New York State Route 32

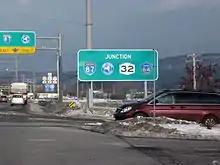
A big green sign reads "Junction I-87, New York Thruway, NY 32, and Orange County Route 64".

NY 32 has been realigned in several locations since its inception in 1930. When the route was initially assigned, it passed through Palenville instead of bypassing it to the east as it does today. In the early 1940s, NY 32 was rerouted to follow a new highway east of the hamlet. NY 32's former routing into Palenville was redesignated as NY 32A. The original NY 32A in Saratoga County—which was redundant to US 4—was supplanted at this time by a rerouted NY 32. The Bemis Heights–Schuylerville portion of the overlap between US 4 and NY 32 was eliminated in the 1950s when the original routing of NY 32 between the two locations was upgraded. Construction on the highway began in the mid-1950s and was completed by 1958, at which time US 4 was rerouted to follow the riverside roadway.